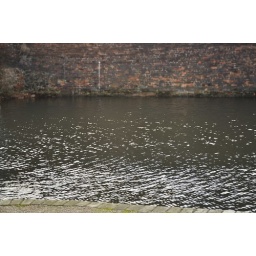
Canals in Brum, are by turns, beautiful, or as in this example, stretches of boring brown water surrounded by boring brown walls.